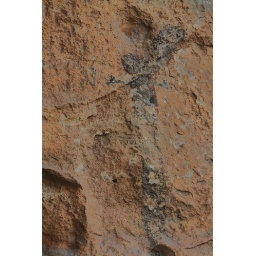
Ancient cave paintings on the walls of the mt. laurel rock shelter at the Shumla Ranch in Val Verde County Texas